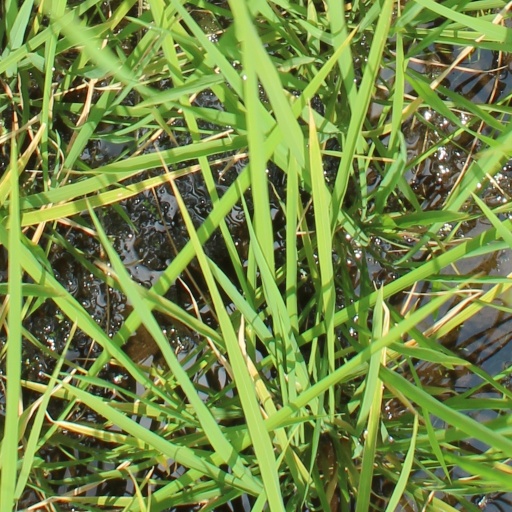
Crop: rice